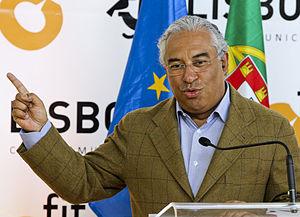
Les élections législatives portugaises de 2015 se tiennent le 4 octobre 2015, afin d'élire les 230 députés de la XIIIᵉ législature de l'Assemblée de la République.